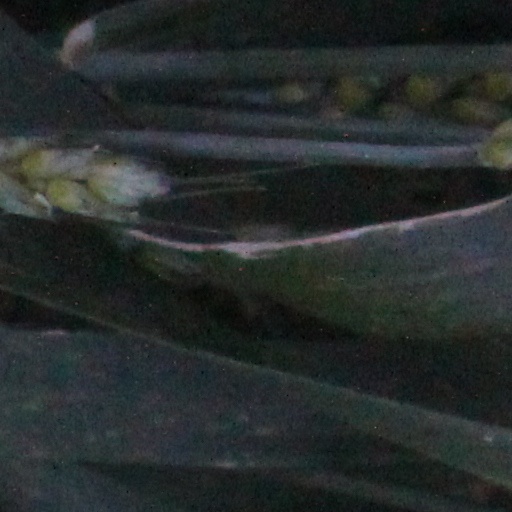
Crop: wheat